Amy Rustomjee

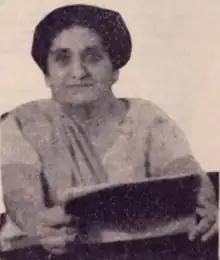
Amy Rustomjee, from a 1940 issue of "The Indian Listener"

Amy Behramjee Hormusjee Jamsetjee Rustomjee (18 May 1896 – 1976) was an Indian educator and school principal, based in Bombay. She served as vice president of the International Federation of University Women from 1956 to 1959.